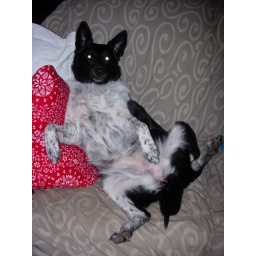
Gene looked over and saw Emma sitting like this on the couch. She is SUCH a silly girl :)